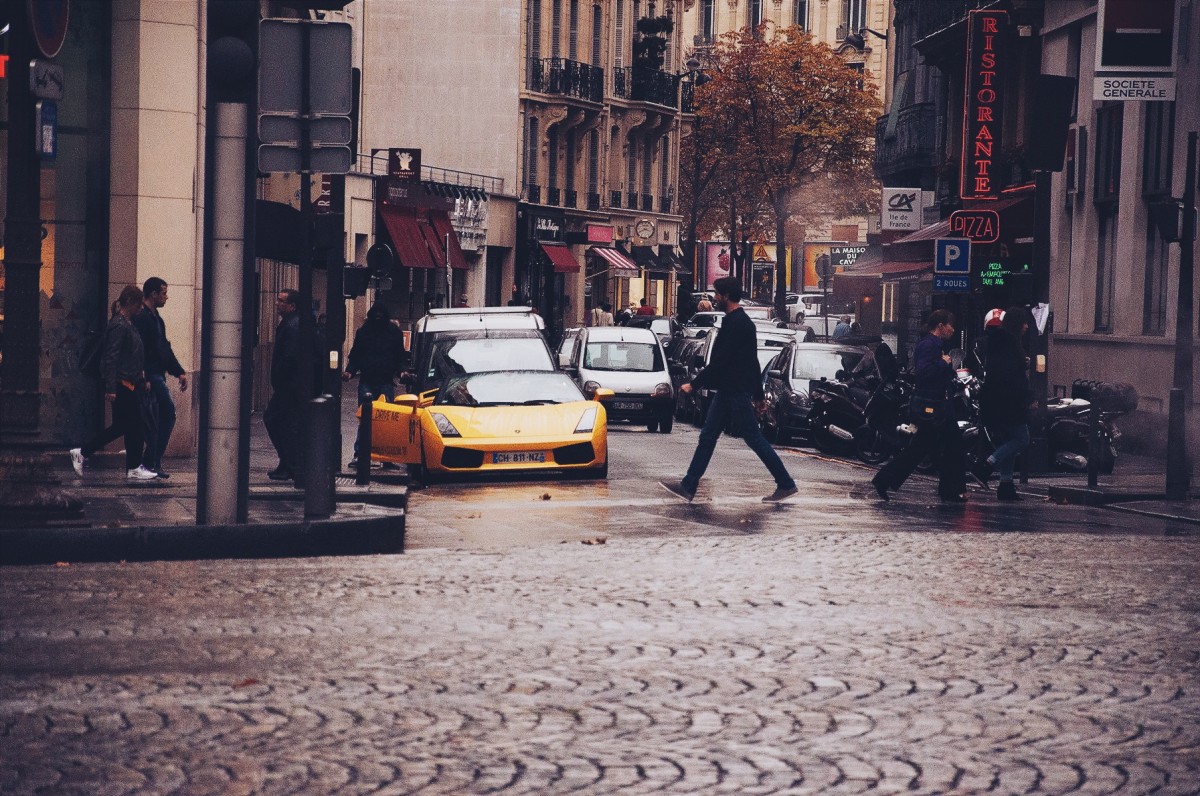
Tags: street, night, alley, downtown, evening, lane, lighting, infrastructure, road surface